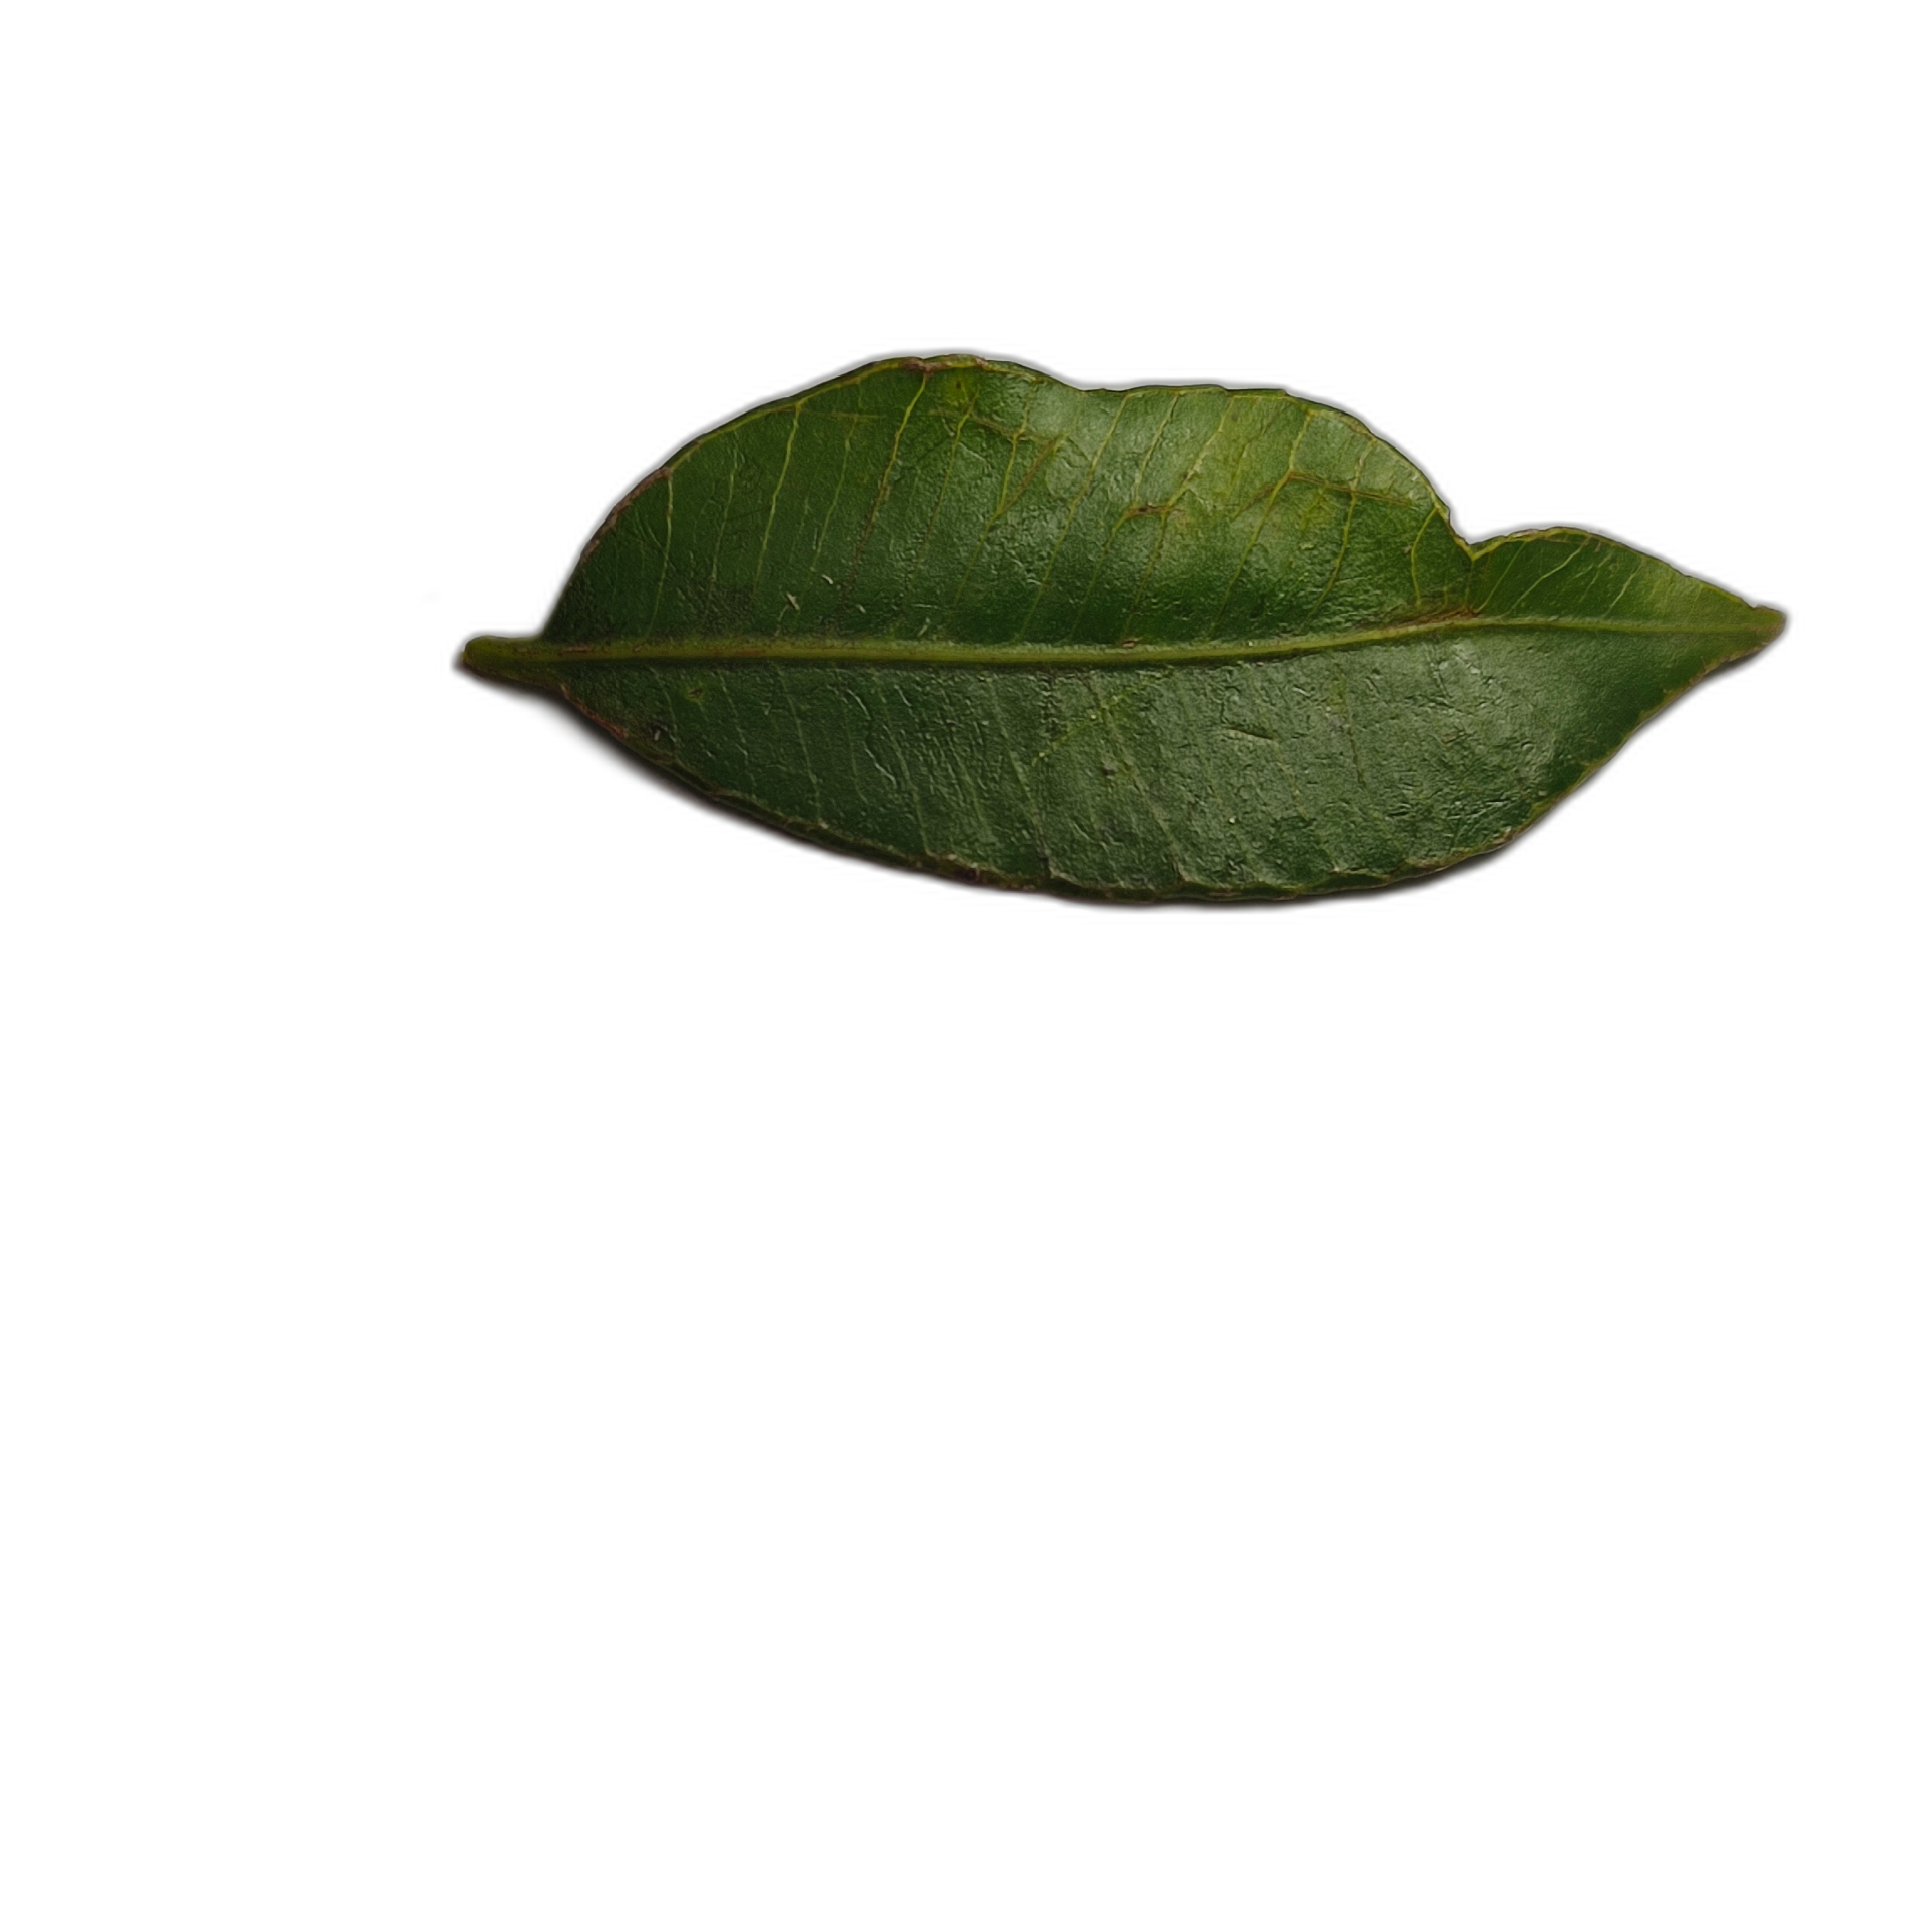
Label: healthy